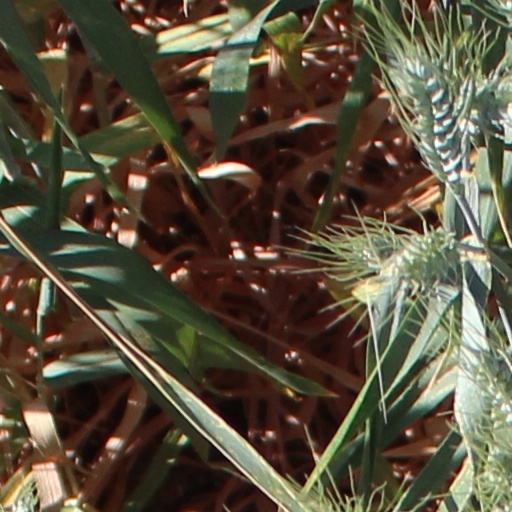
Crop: wheat